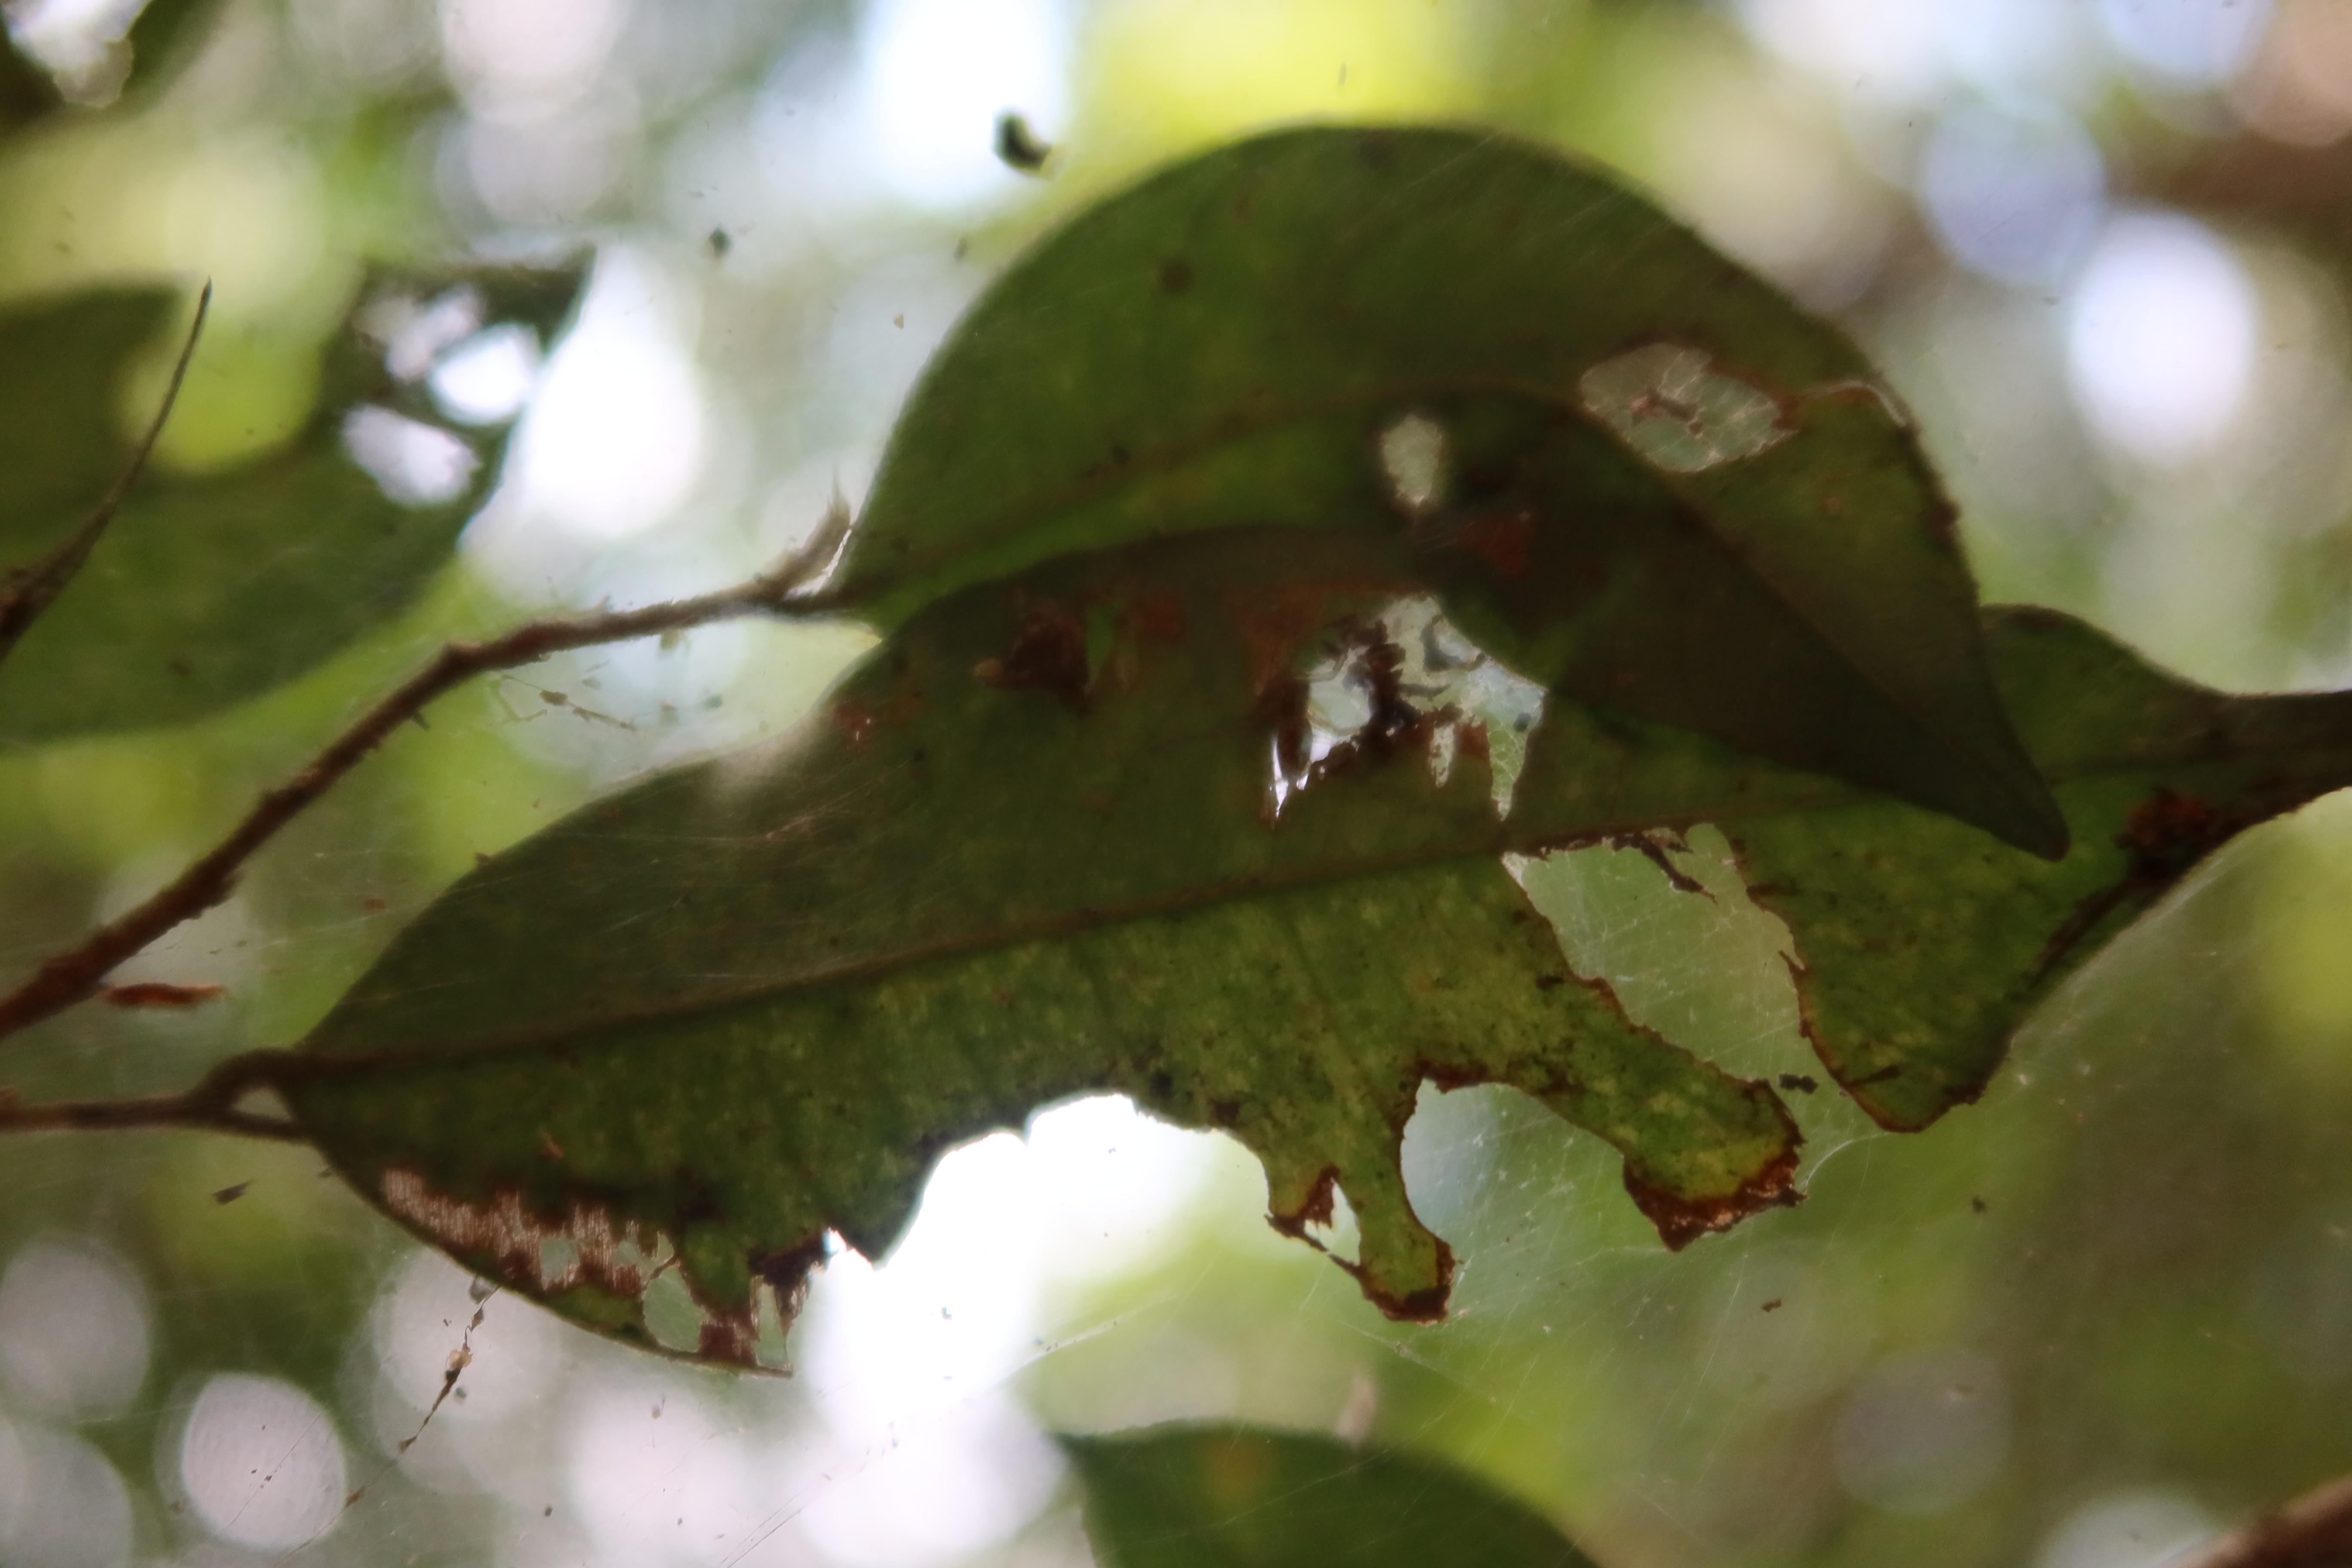
Label: Anthracnose